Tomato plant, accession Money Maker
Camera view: tilt-top (135 deg); turntable rotation: 210 degrees
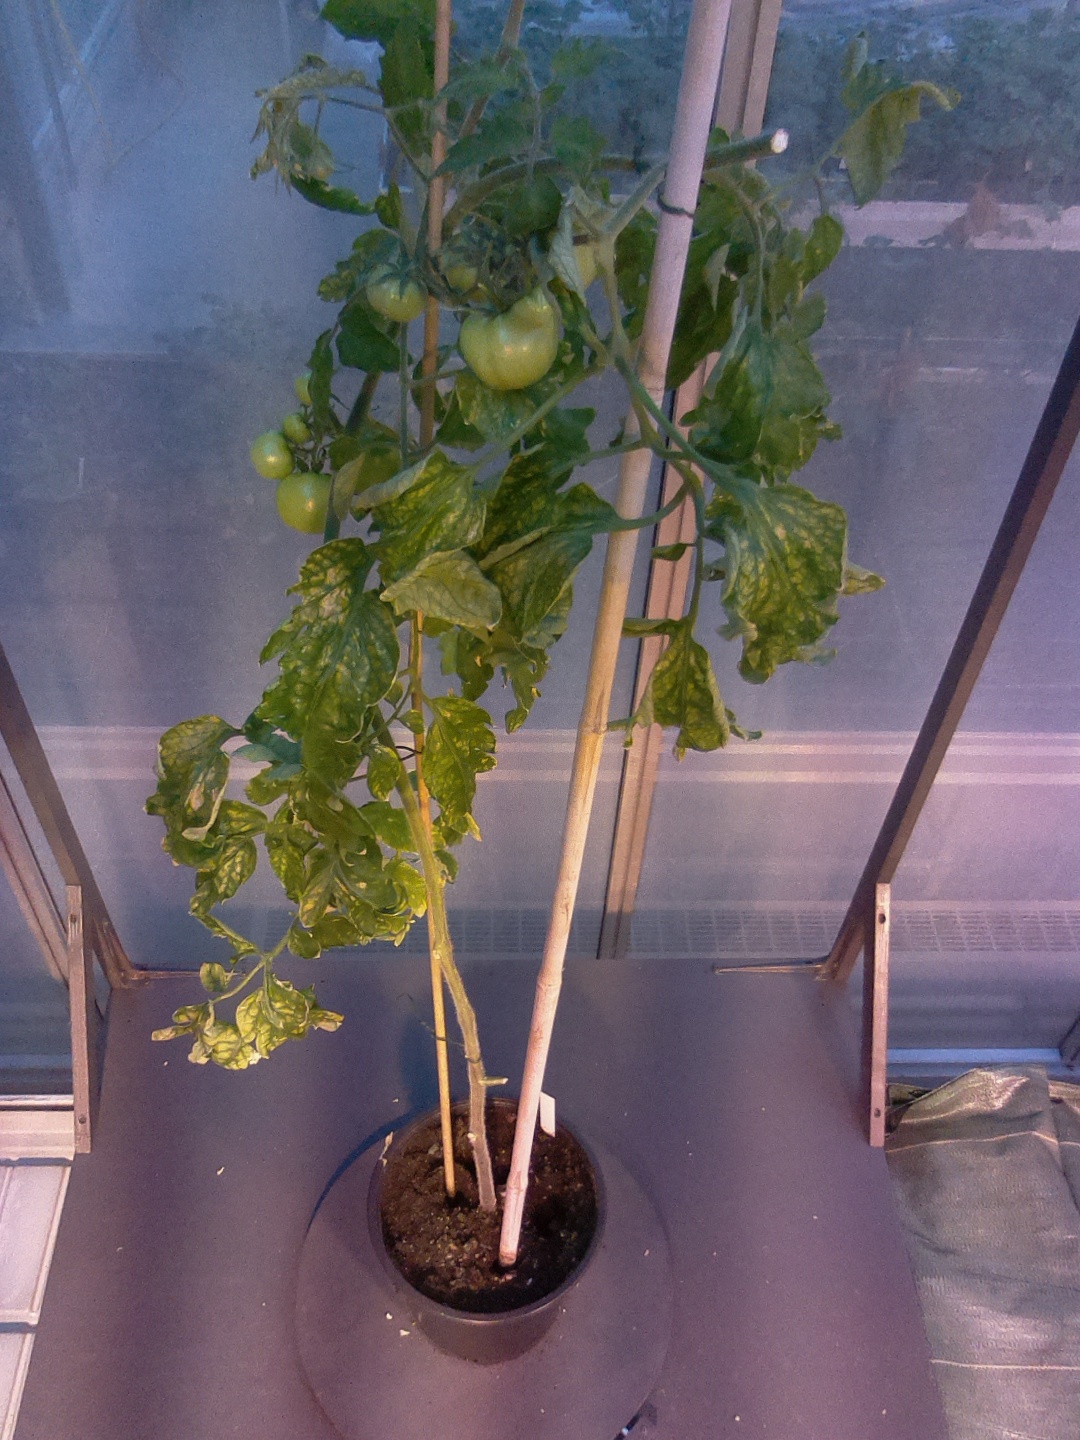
BBCH growth stage 79: 90% -100% of final fruit size